New Aomori Prefecture General Sports Park

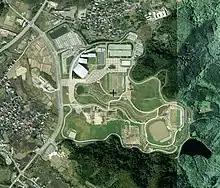
New Aomori Prefectural General Sports Park

The Kakuhiro Group Athletic Stadiums is an athletic stadium in Aomori, Aomori, Japan. The facilities is the home venue for the ReinMeer Aomori, a Japan Football League team.